Tambaram railway station

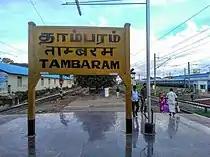
Station nameboard at Tambaram railway station

The lines at the station were one of the first in Chennai to be electrified. They were energised on 1.5 kV DC in 1931 with the electrification of the Chennai Beach–Tambaram section, and the third line in the section was electrified on 15 January 1965. The lines further south from the station, up to Chengalpattu, were electrified on 9 January 1965. On 15 January 1967, all the lines were converted to 25 kV AC.